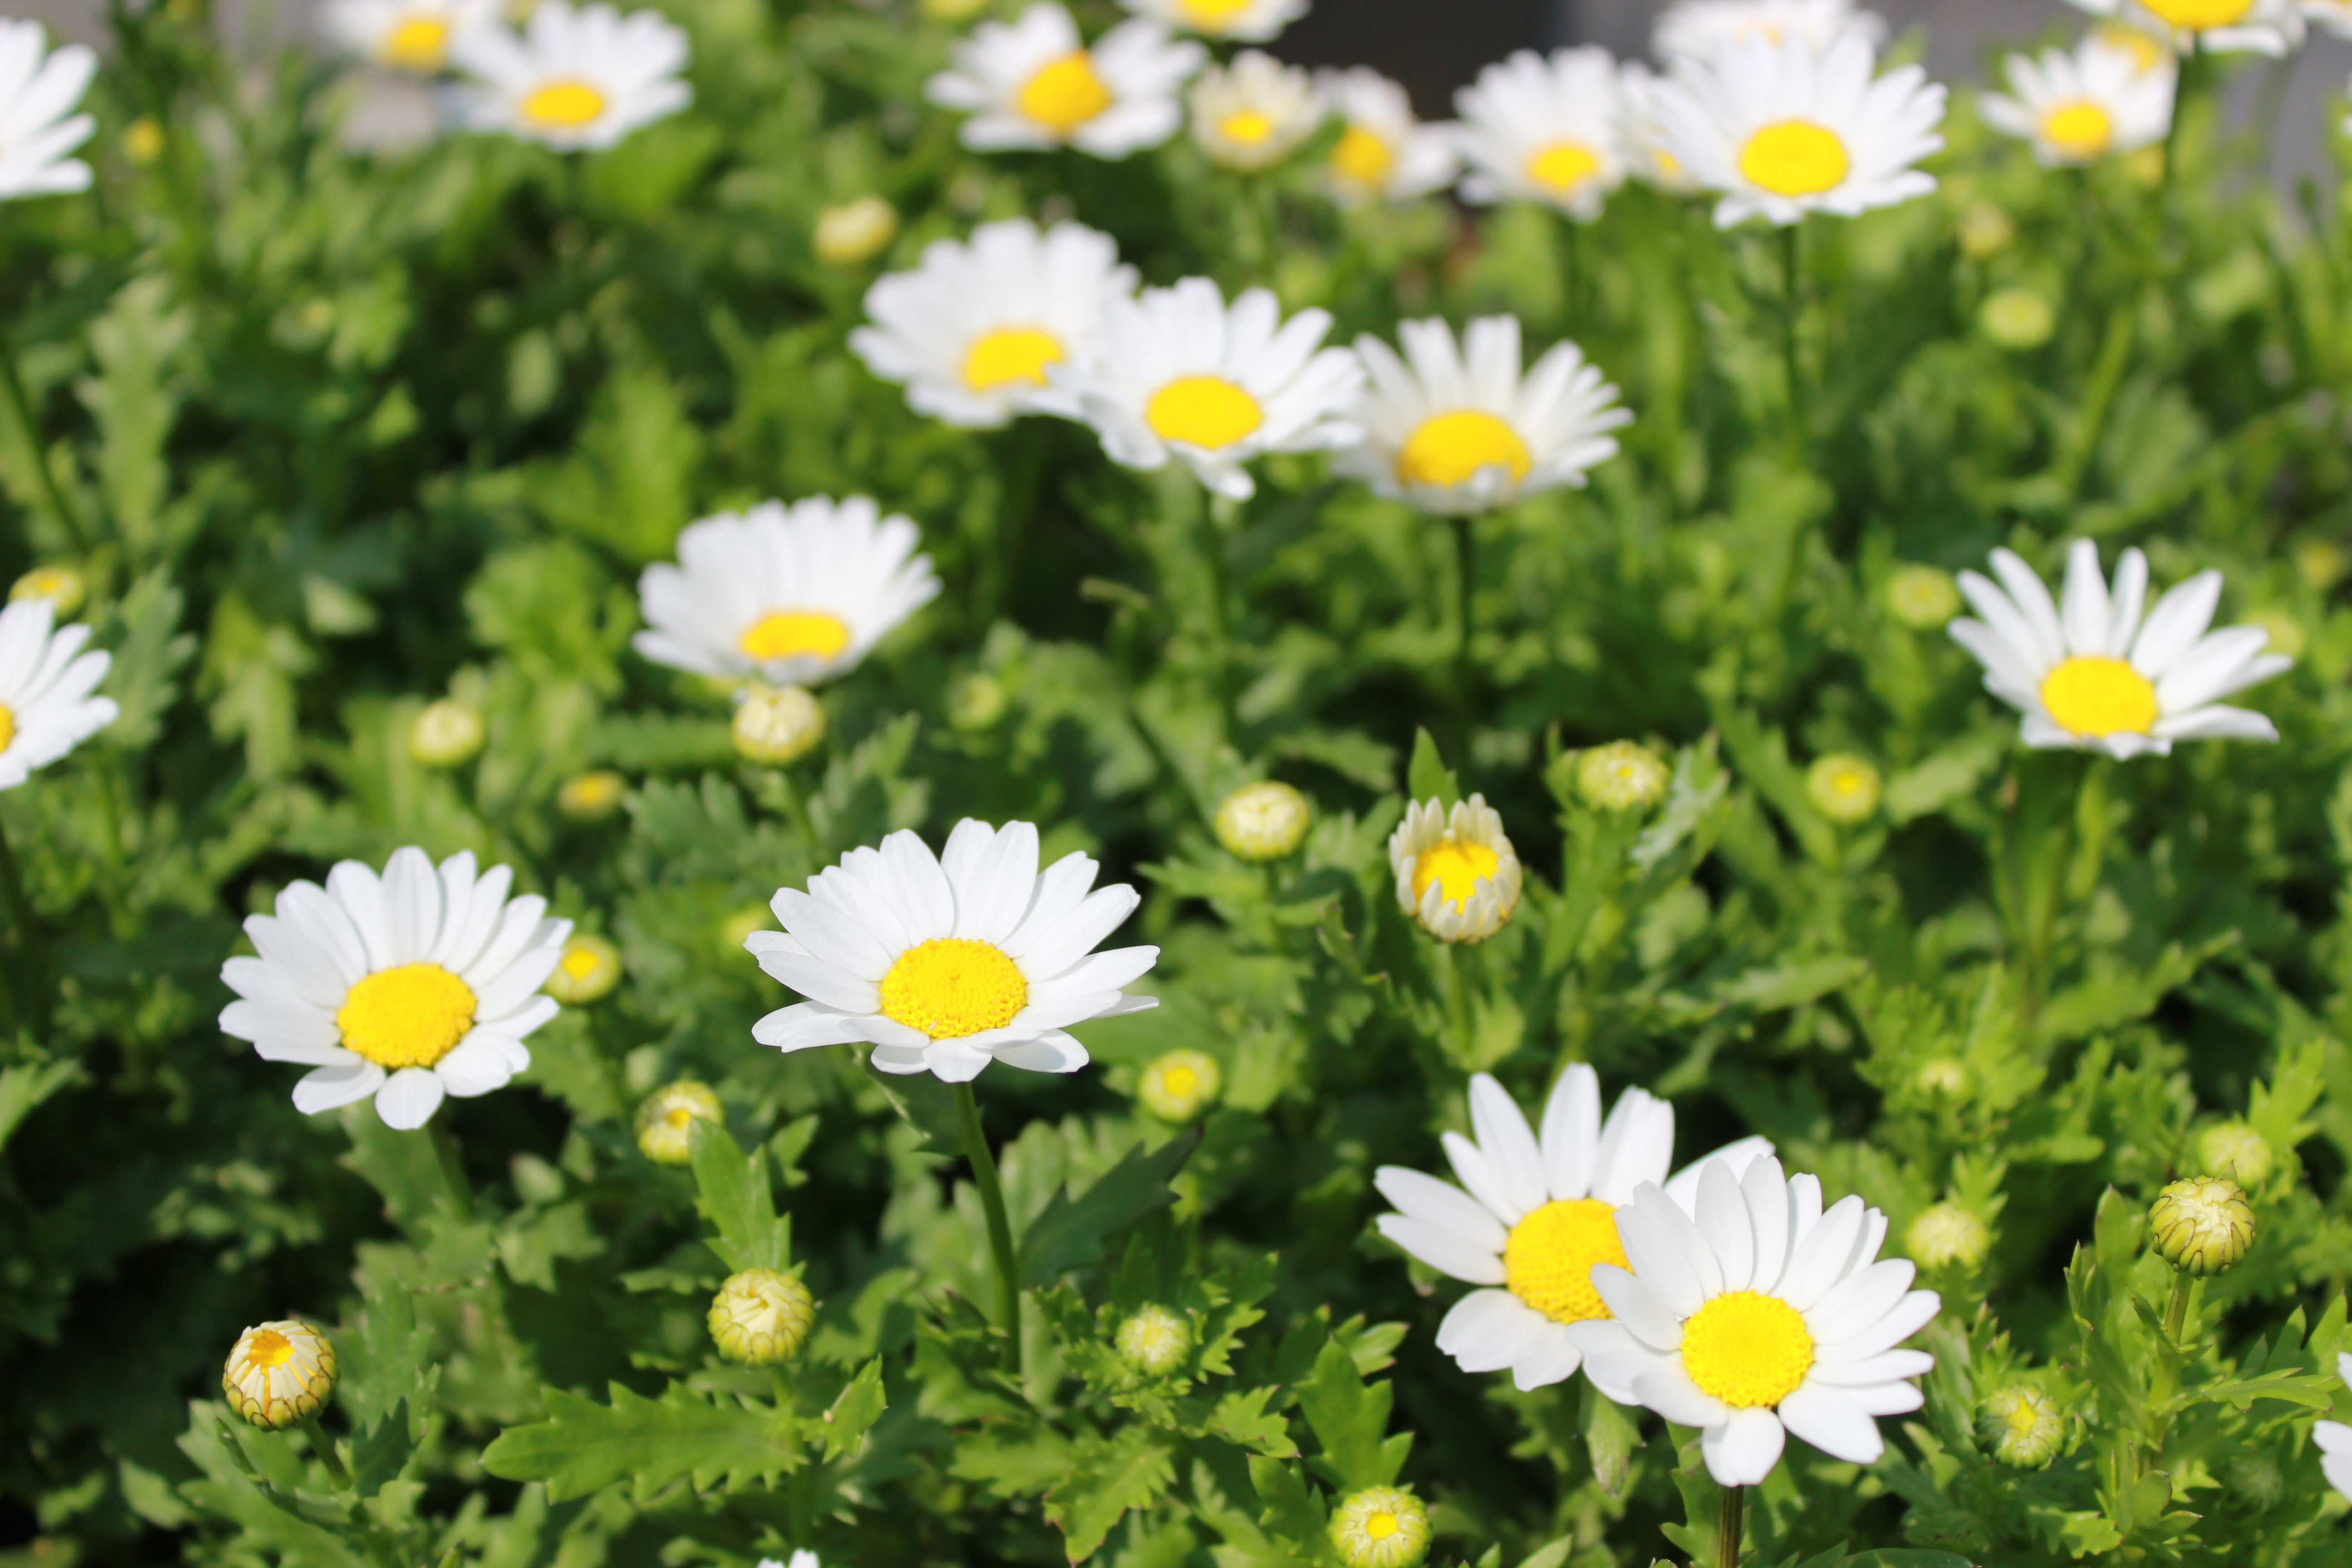
landscape, nature, grass, plant, field, lawn, meadow, dandelion, flower, petal, daisy, herb, plants, wildflower, flowers, chrysanthemum, white flowers, tabitha, free pictures, flowering plant, daisy family, a flower garden, oxeye daisy, annual plant, land plant, chamaemelum nobile, marguerite daisy, tanacetum parthenium, garden cosmos